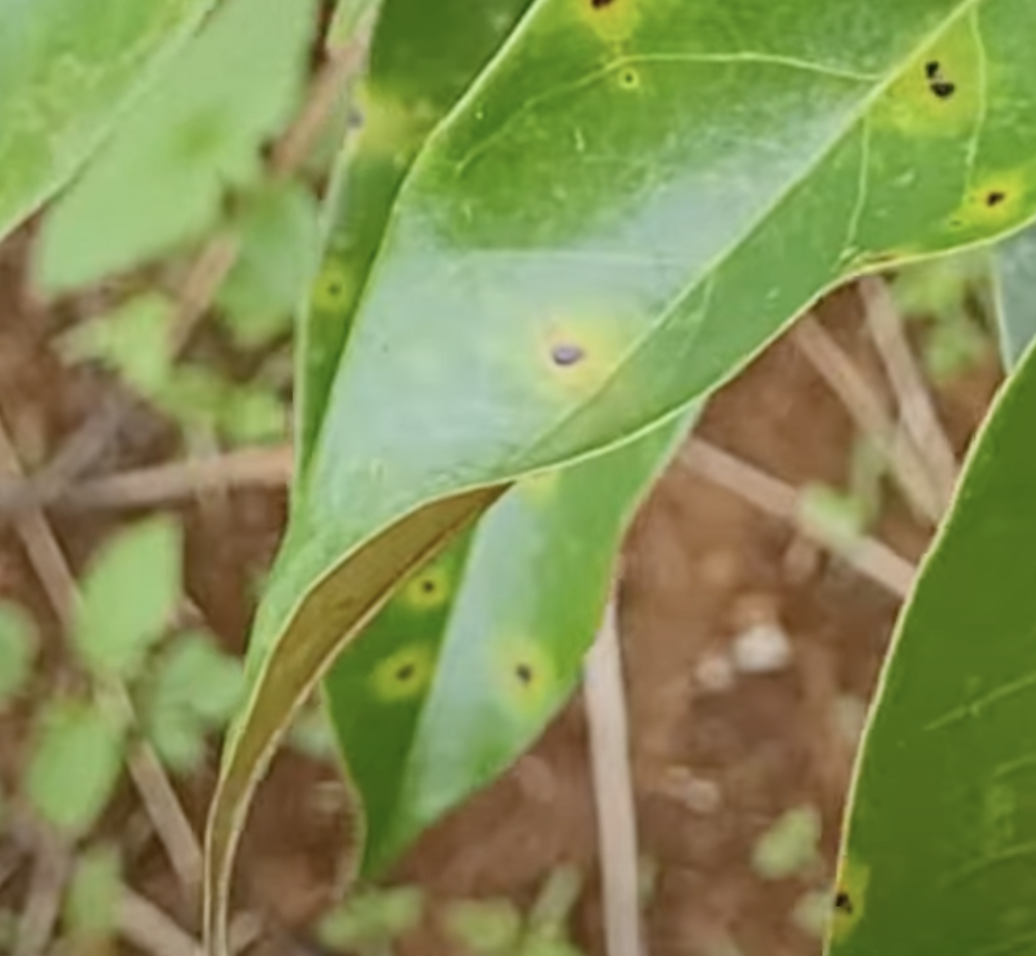
Label: canker_disease